August Friedrich Müller

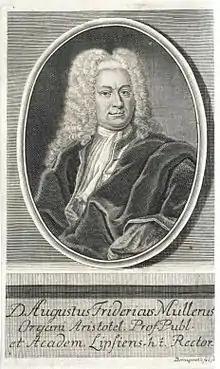
August Friedrich Müller

August Friedrich was born in Penig, the son of Johann Adam Müller and his wife Johanne Susanne, daughter of a pharmacist in Rochlitz, Johann Fromhold. Prefigured by his father, he attended school in 1697 and studied at the University of Leipzig from 1703. Here he completed a degree in early philosophical sciences; Andreas Rüdiger (1673–1731) was his most important teacher. On the side he studied law under Gottlieb Gerhard Titius (1661–1714).